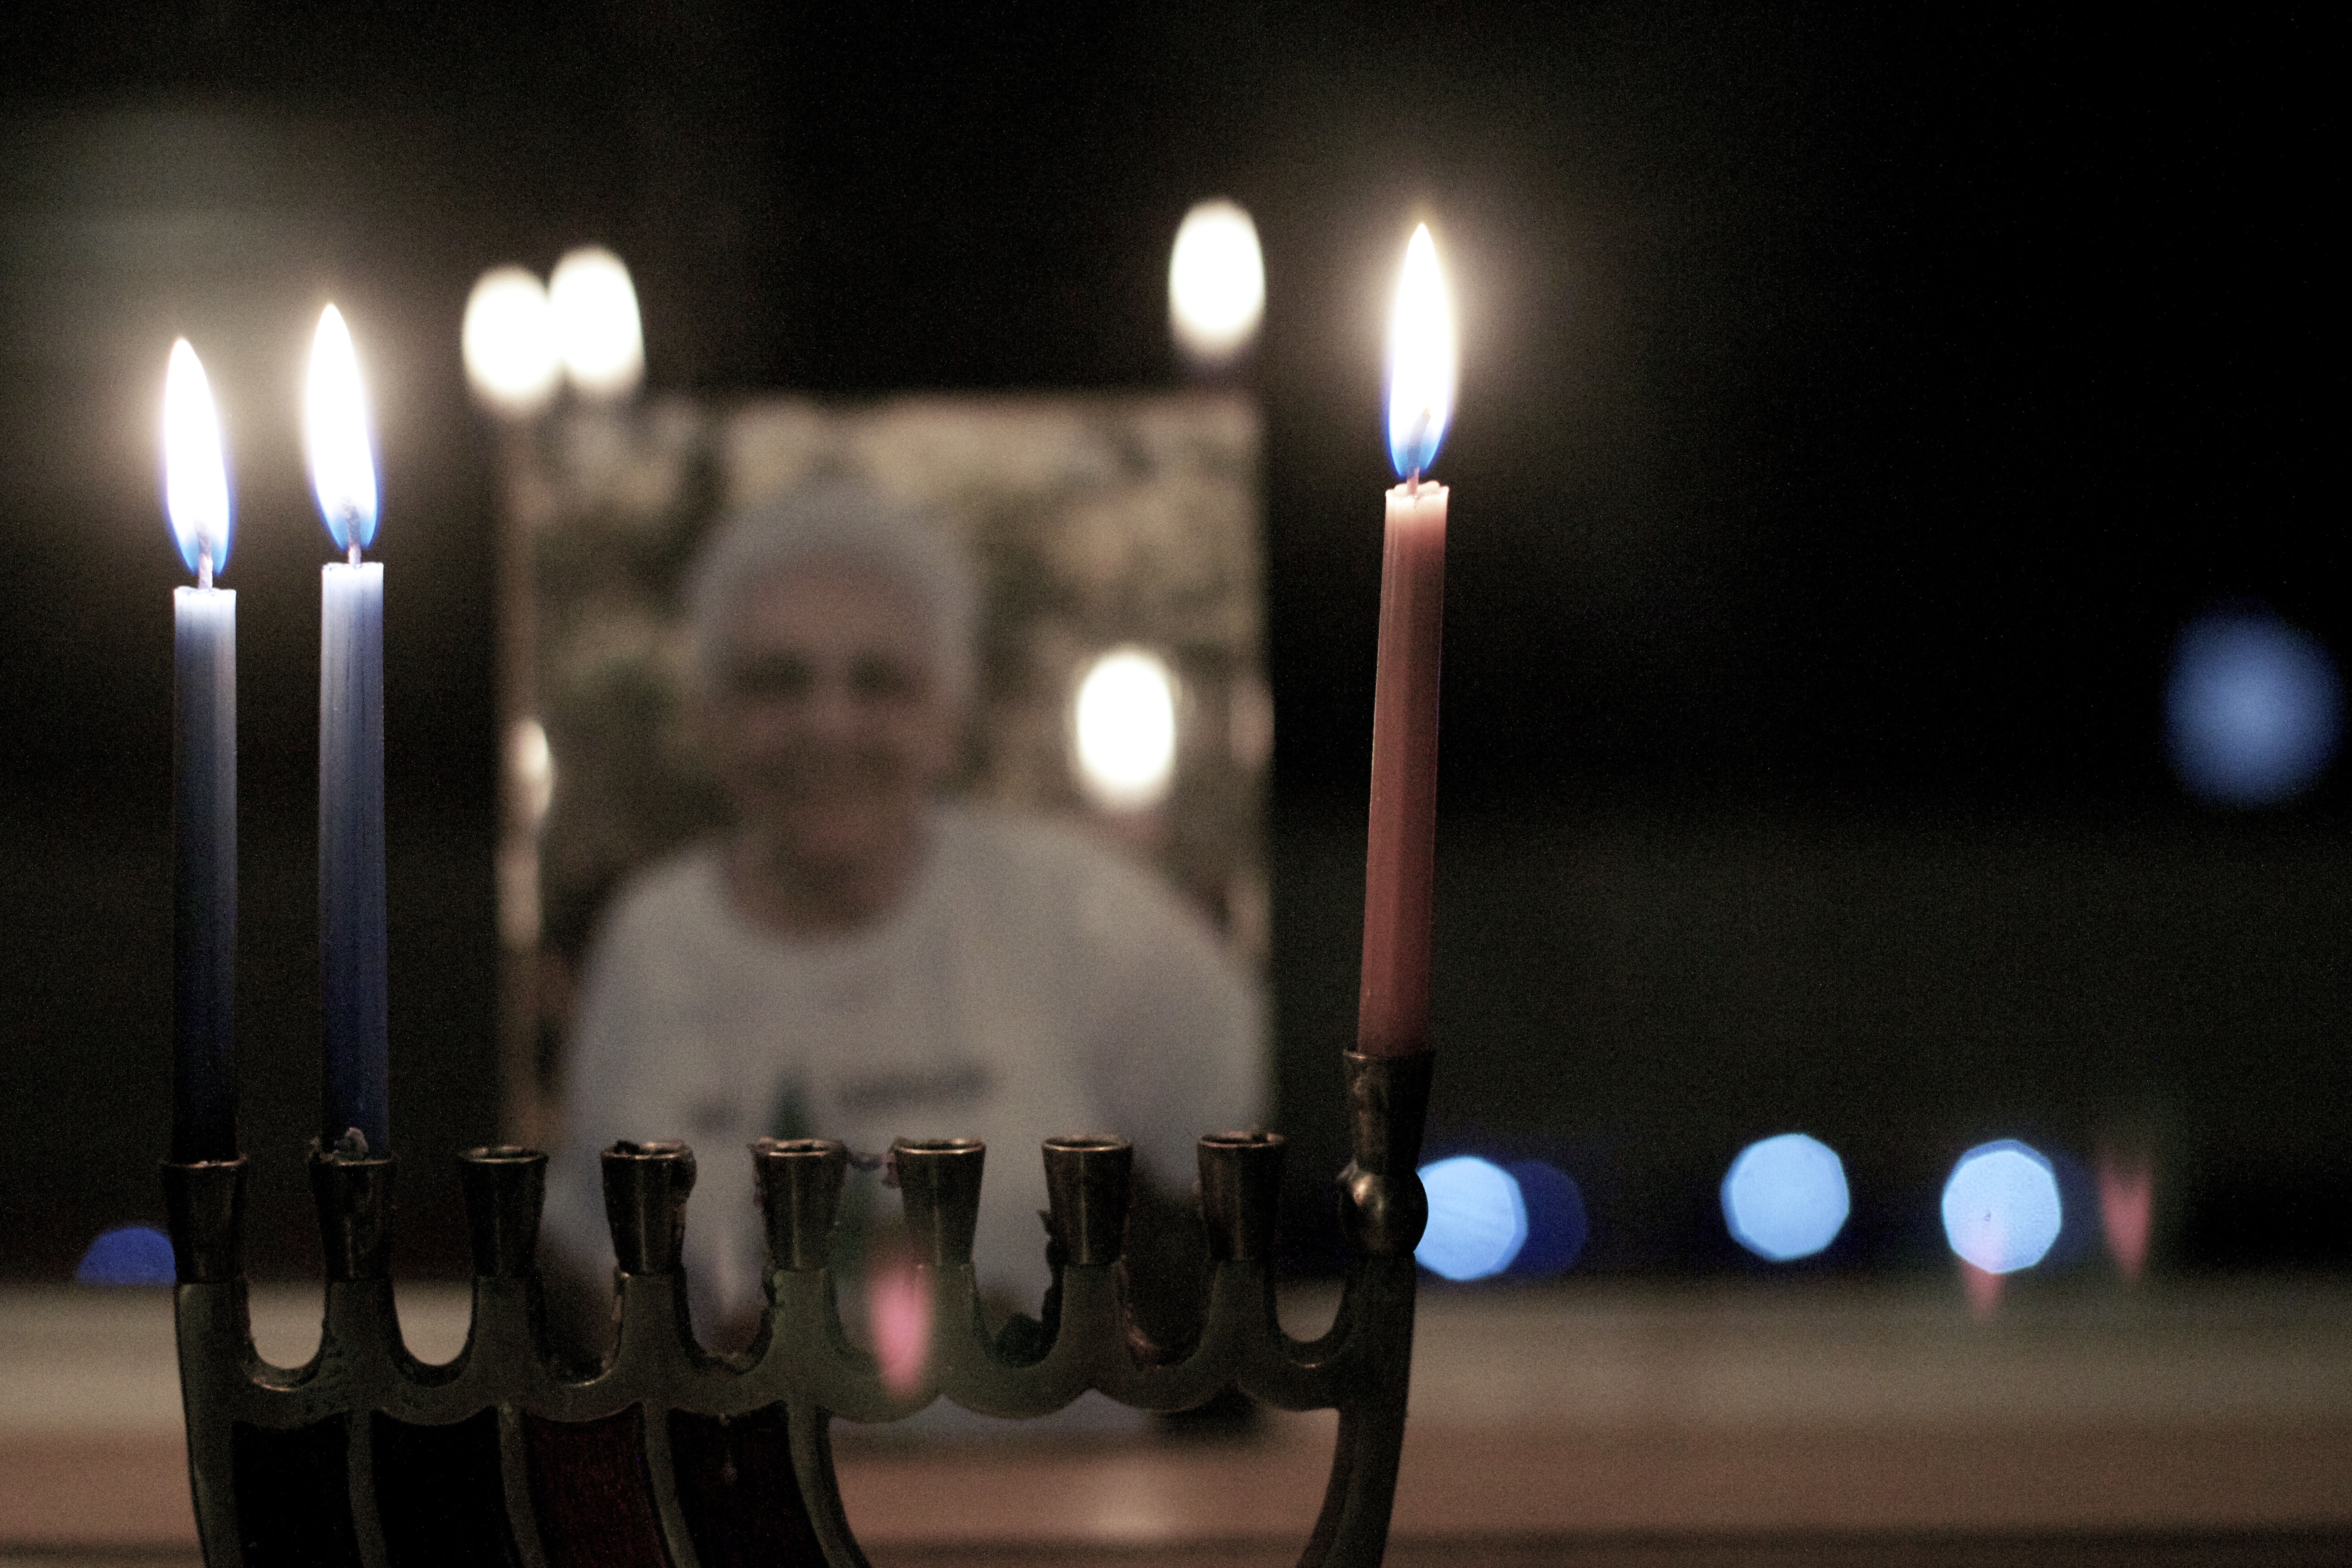
light, night, darkness, candle, lighting, mom, hanukkah